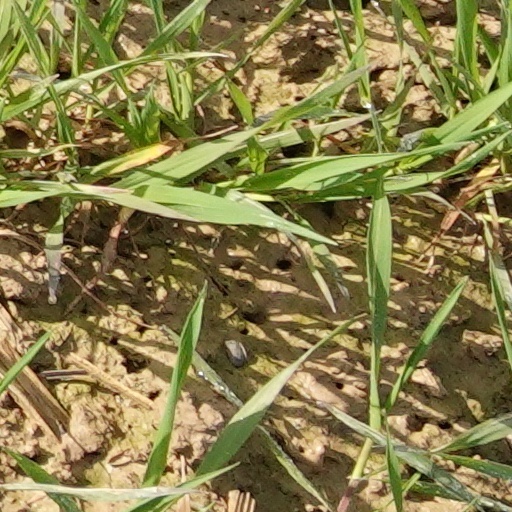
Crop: wheat